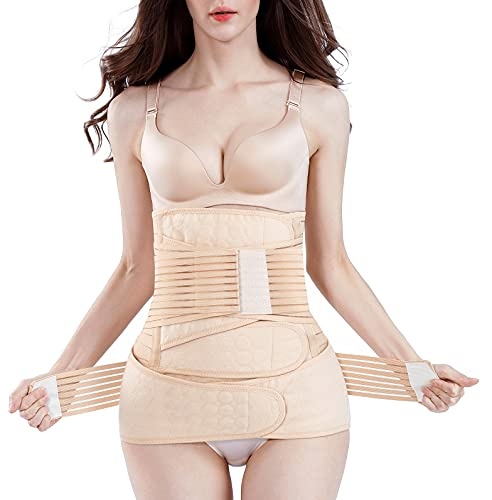
2 in 1 Postpartum Belly Wrap Support Recovery Belt - Belly Band for Postnatal, Pregnancy, Maternity - Girdles for Women Body Shaper - Post Partum Waist Shapewear Belt(Beige,One Size)
Brand: ChongErfei Color: Zbeige Features: ✅BREATHABLE & COMFORTABLE MATERIAL: The postpartum belly band is lightweight, breathable and elastic. It can be well fixed in your abdominal area, don’t worry about the belly band from rolling up when you are seating or moving, feel comfortable when wearing, and easy to clean. �? SEPARAT CLOSURES & 2 ADJUSTABLE PRESSURE BELTS: There are 3 closures that enhance the postpartum girdle wrap’s flexibility and stretching ability, and 2 extra strengthen belts help to target specific areas which need support, enabling you to tighten your postpartum belly in the most scientific way. Meanwhile, double & adjustable pressure belts, effectively prevent moving or rolling up during seating or moving. ✅PROVIDE BACK SUPPORT & REDUCE DISCOMFORT: The postpartum girdle memory support bones provide comfortable back support. Relieving lower back pressure, back brace for lower back pain. Maintaining your posture. Recovering the spinal & lumbar muscles. The postpartum support belt not only can be used for postpartum recovery, but also for body shaping, Waist slimming, Lumbar protecting, Hip lifting, Abdomen training and Tummy trimming, adding confidence after have a baby. ✅ELASTIC & ADJUSTABLE BELLY BAND FOR POSTPARTUM: This postpartum belly wrap meets all your needs during the postpartum or post-surgery recovery process. Design of mesh has an excellent breathable, and the hook & loop has a strong adhesion, very durable, you can freely adjust its size according to your needs. ✅SPEED-UP POSTPARTUM OR POSTSURGERY RECOVERY: Post partum belly band can tremendously reduce your back and waist pain by providing support and pressure, effectively help you speed-up recovery from loose skin and back pain. Postpartum support belt helps ease transition of uterus and shrink it down to normal size, support your lower back and hold tummy in, redefine the waistline,relief back pain. Part Number: C16-BEIGE-ONE Package Dimensions: 14.3 x 11.4 x 1.8 inches
Brand: WOAQ
Category: Apparel & Accessories > Clothing Accessories > Maternity Belts & Support Bands